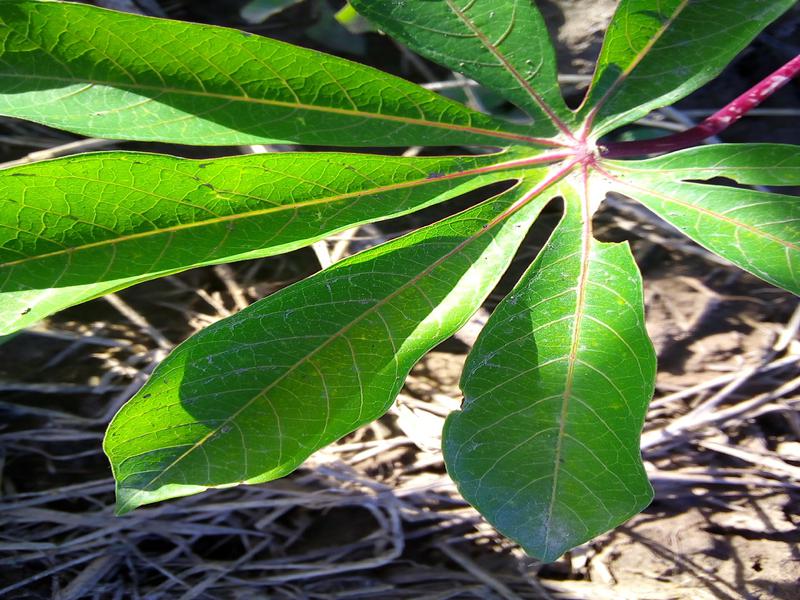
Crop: cassava
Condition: healthy